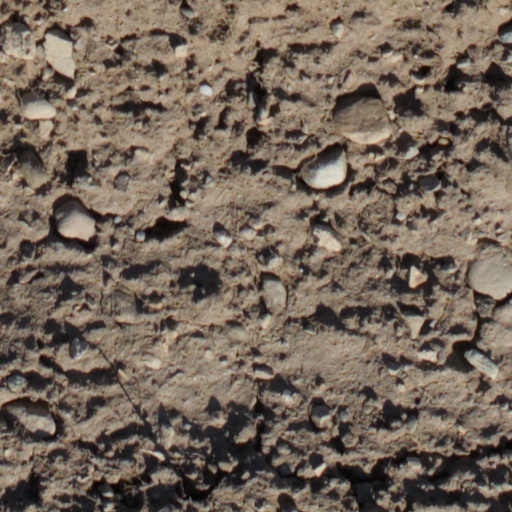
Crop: wheat